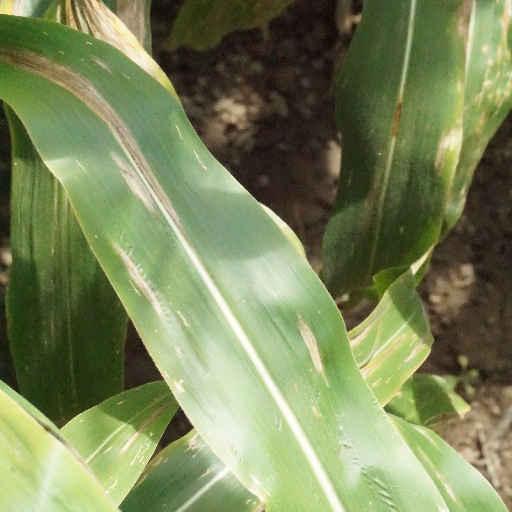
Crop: maize; corn